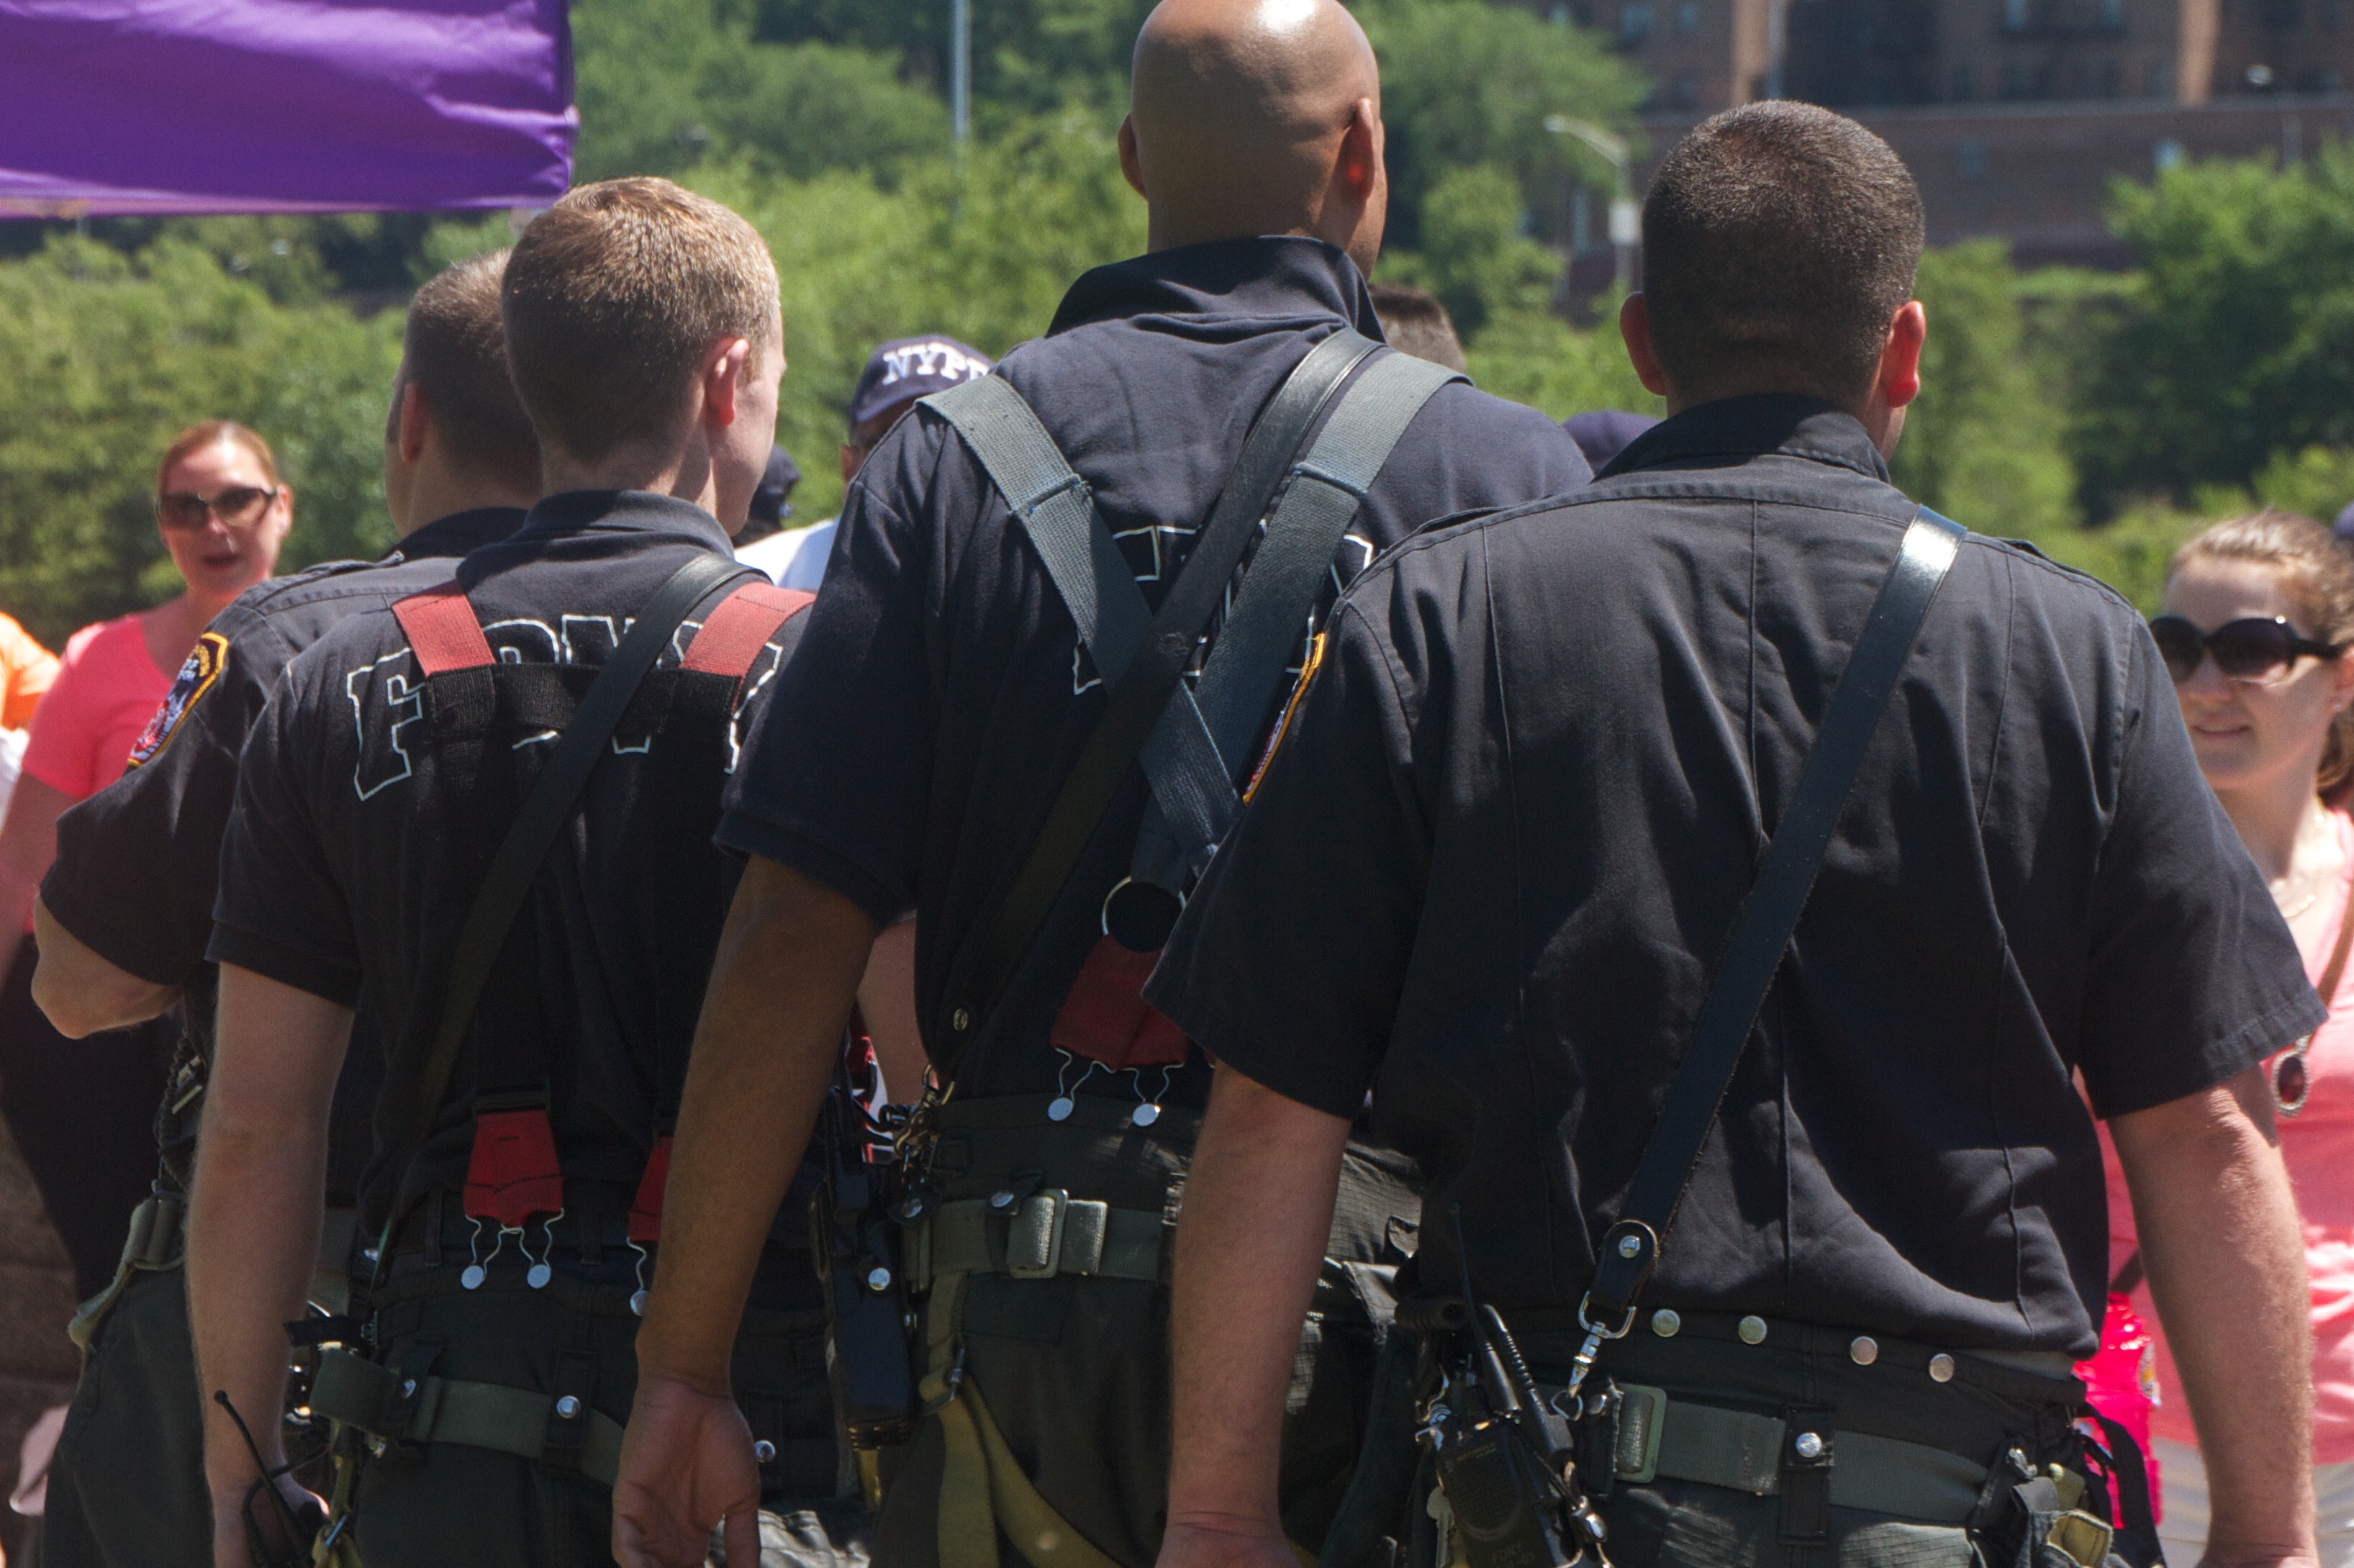
person, rownewyork, official